Loop antenna

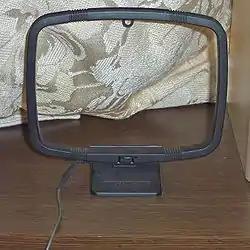
Small loop antenna used for receiving, consisting of about 10 turns around a rectangle.

If the perimeter of a loop antenna is much smaller than the intended operating wavelengths – say to of a wavelength – then the antenna is called a small "receiving" loop, since loop antennas that small are only practical for receiving. Several performance factors, including received power, scale in proportion to the loop's area. For a given loop area, the length of the conductor (and thus its net loss resistance) is minimized if the perimeter is circular, making a circle the optimal shape for small loops. Small receiving loops are typically used below 14 MHz, where human-made and natural atmospheric noise dominate. Thus the signal-to-noise ratio of the received signal will not be adversely affected by low efficiency as long as the loop is not excessively small.